Animation Academy

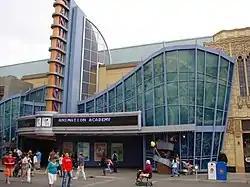
Disney Animation building at Disney California Adventure in 2008.

Animation Academy is an attraction at Disney California Adventure, Walt Disney Studios Park, Hong Kong Disneyland and Disney's Animal Kingdom. The same attraction formerly existed in Disney's Hollywood Studios, and DisneyQuest, which closed in 2017.